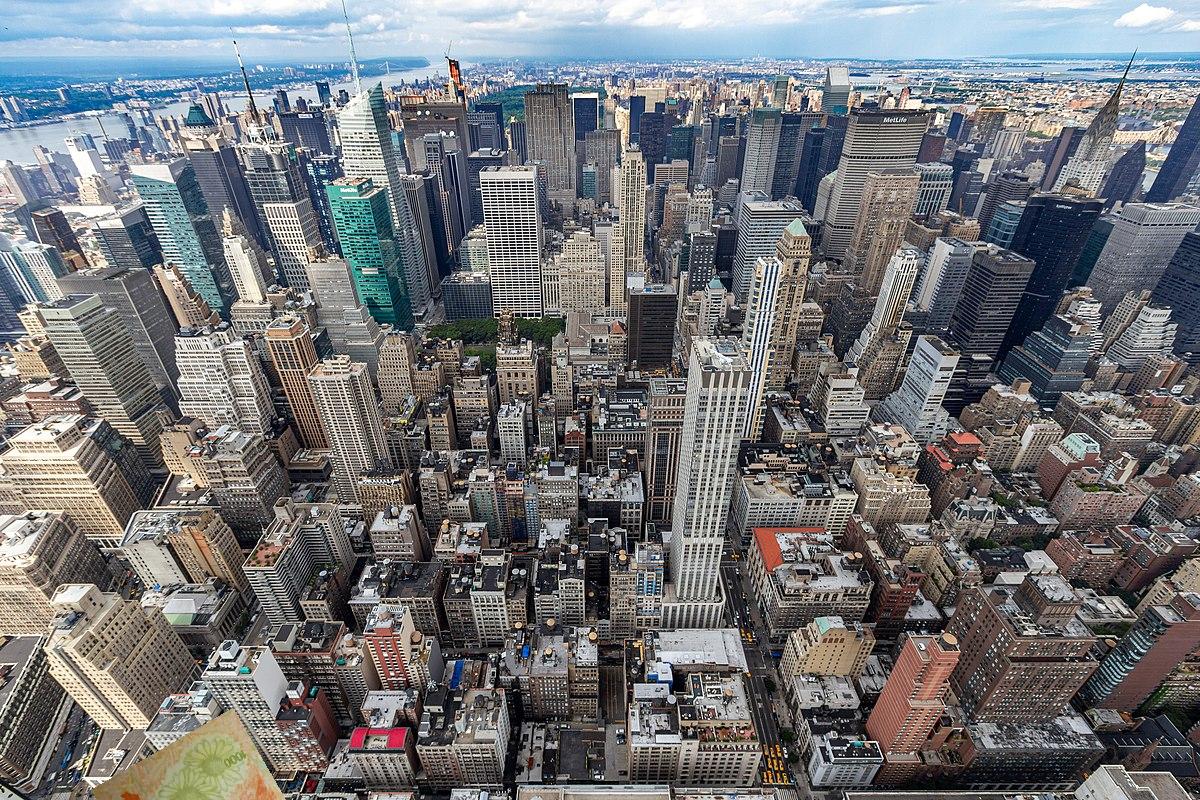
Denominación: 1000